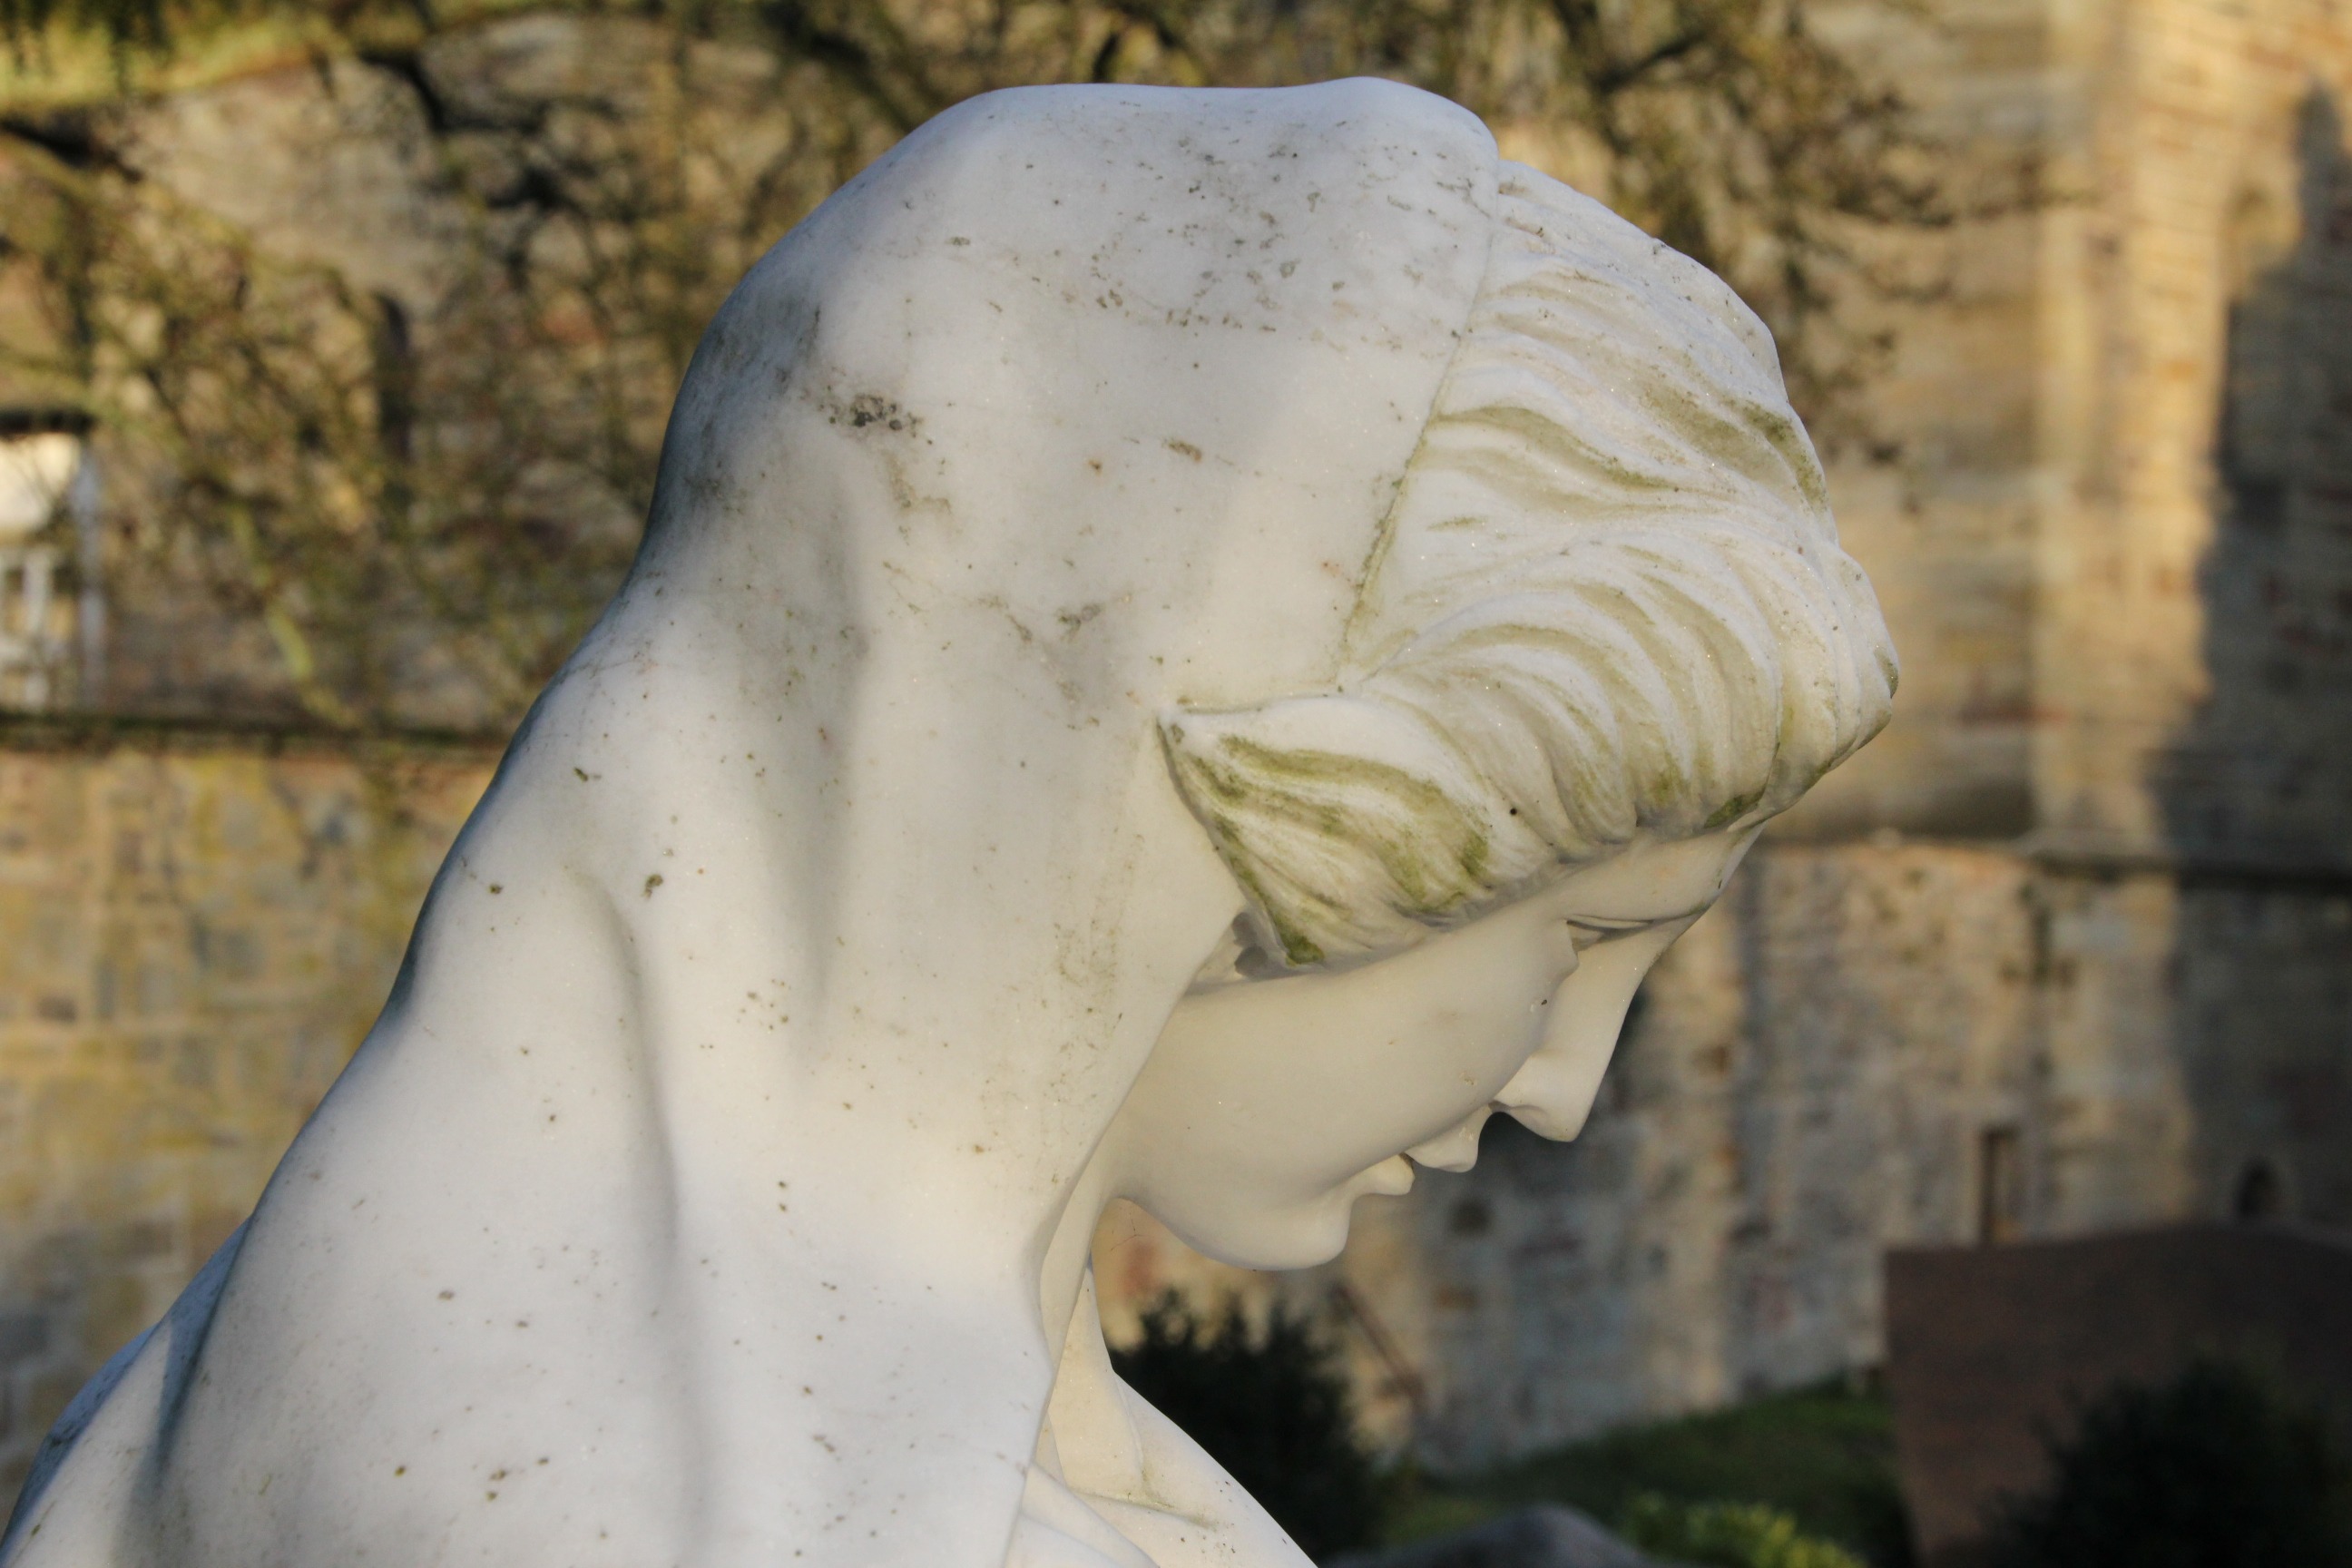
rock, monument, statue, cemetery, close up, sculpture, art, temple, carving, tomb figure, ancient history, abbey marie